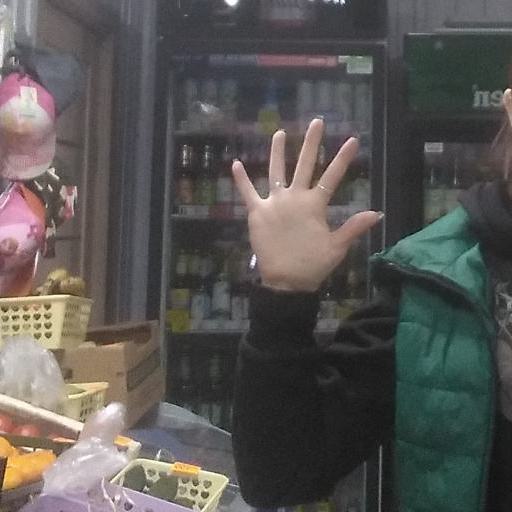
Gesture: palm